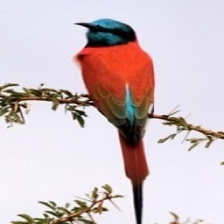
Species: CARMINE BEE-EATER
Scientific name: MEROPS NUBICOIDES
ImageNet parent category: bee_eater